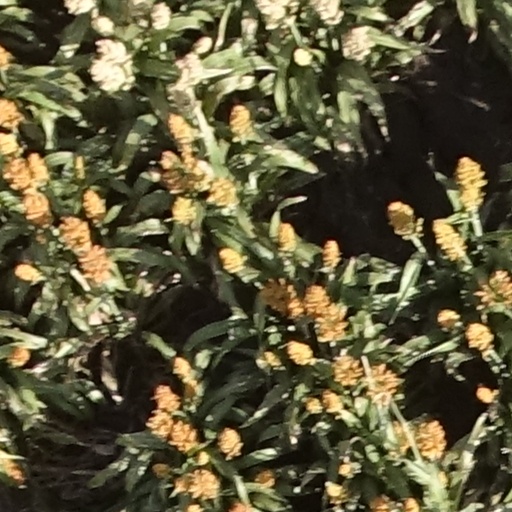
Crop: sorghum